VFA-15

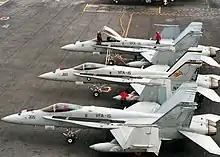
VFA-15 F/A-18s on in 2000

During their 2001 deployment, the squadron took station in the Persian Gulf, patrolling the skies of the southern Iraqi no-fly zone.